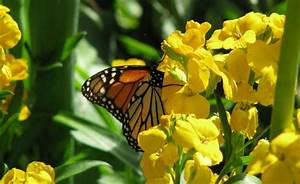
Label: farfalla